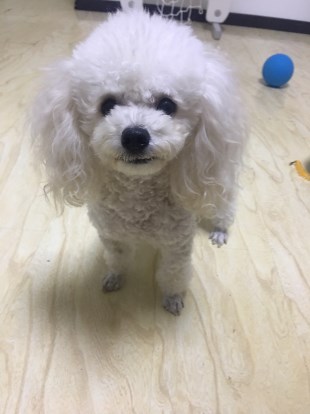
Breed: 7449-n000128-teddy